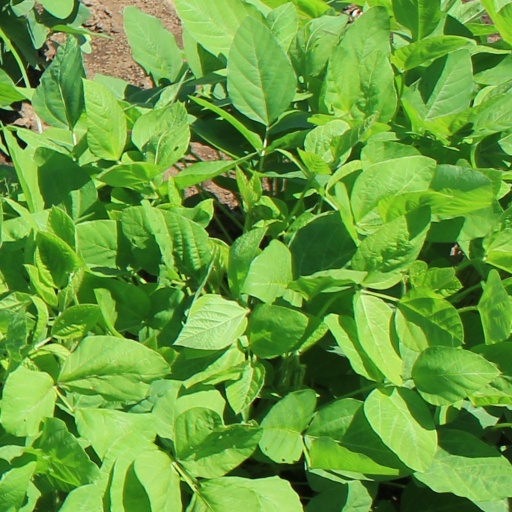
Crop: soybean